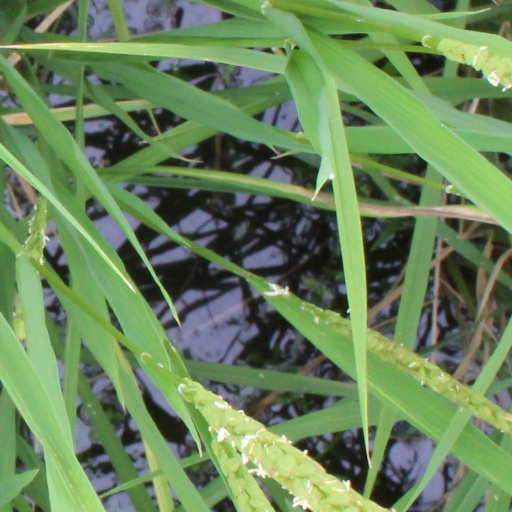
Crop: rice